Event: Nepal Earthquake
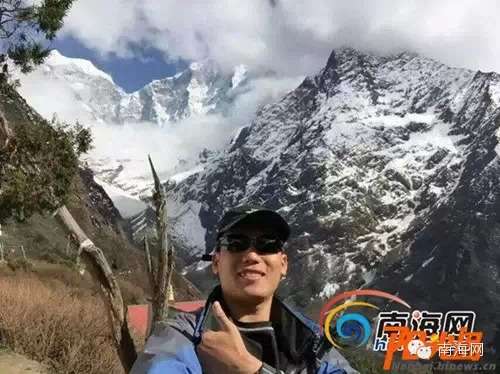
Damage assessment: no_damage